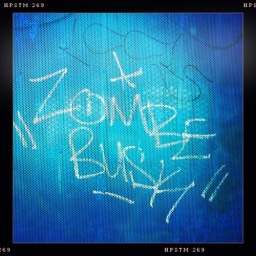
On blue metal door of a business in a light industrial section of South Gate by the Los Angeles river.